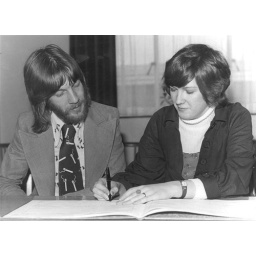
Mr and Mrs Henley (senior) sign the register. January 31st 1975Love dad's tie and shirt combo in this photo